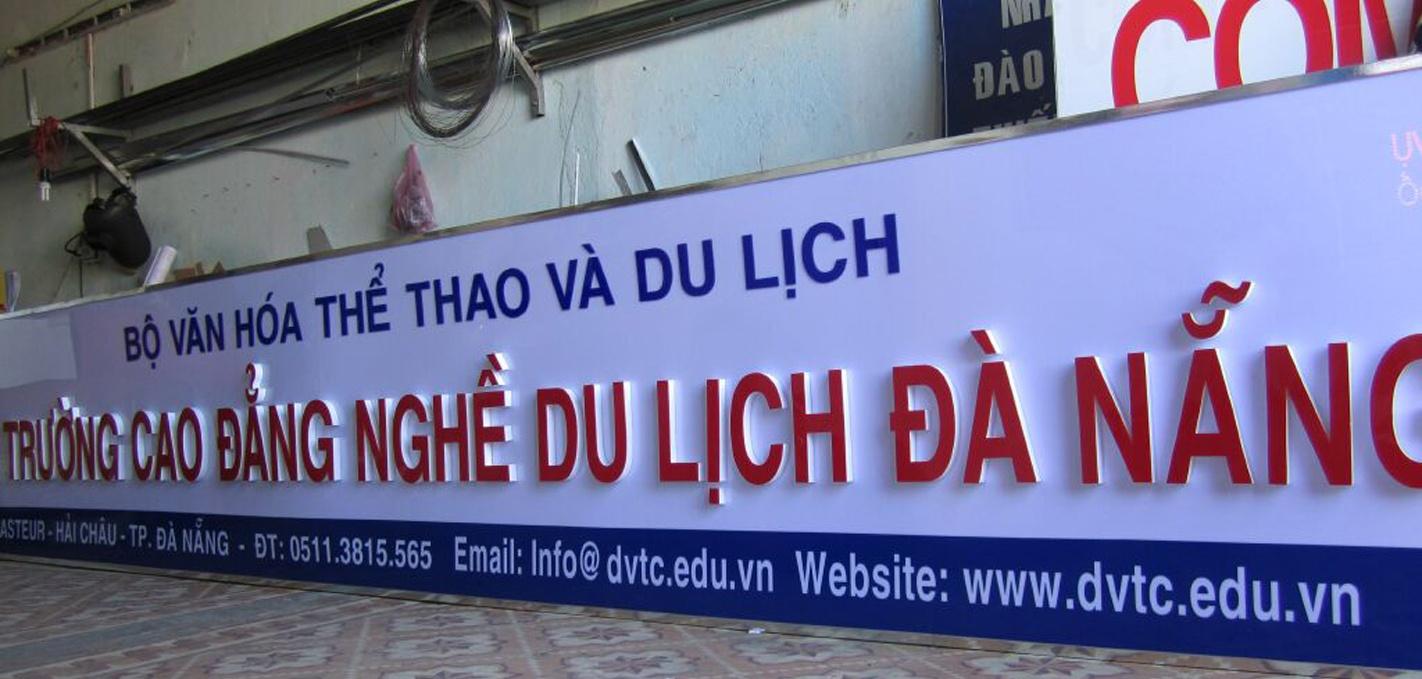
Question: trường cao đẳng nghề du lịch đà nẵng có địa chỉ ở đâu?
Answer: hải châu-thành phố đà nẵng